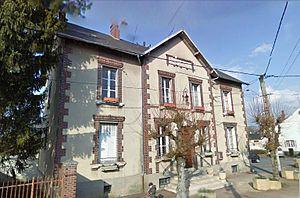
Mairie de Triguères, Loiret
Triguères est une commune française située dans le département du Loiret, en région Centre-Val de Loire.